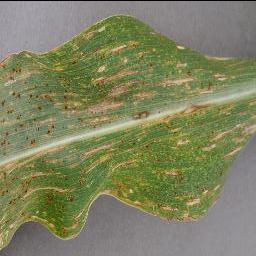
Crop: corn
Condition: (maize)_cercospora_spot_gray_spot